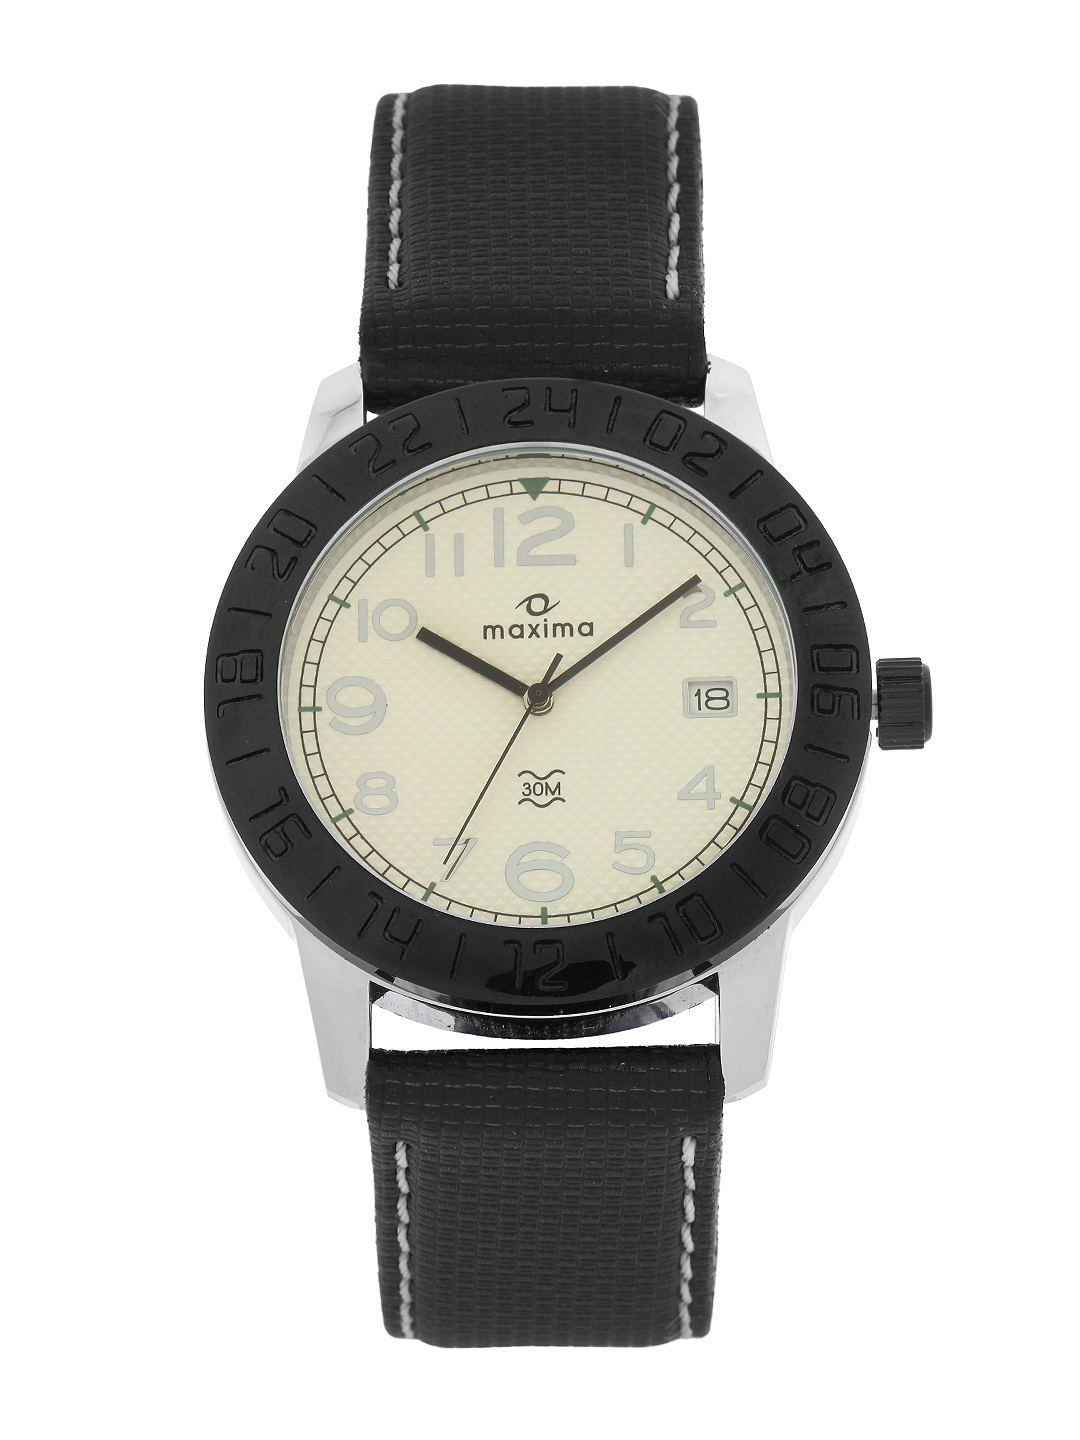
Maxima Attivo Men Off-White Dial Watch 24130LMGT
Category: Accessories / Watches / Watches
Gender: Men
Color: Off White
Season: Winter 2016
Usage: Casual